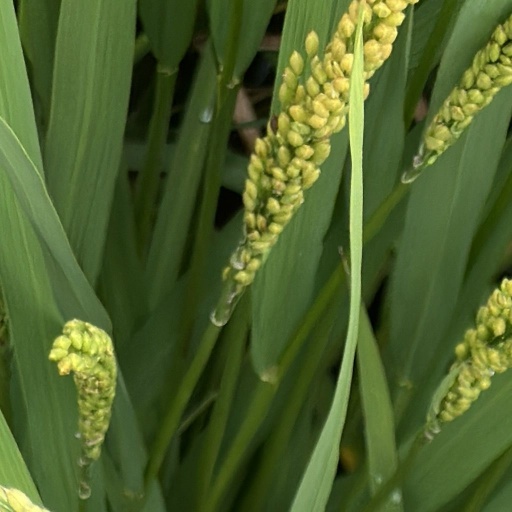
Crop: rice